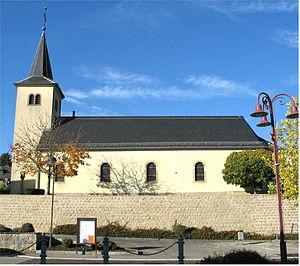
Holzem est une section de la commune luxembourgeoise de Mamer située dans le canton de Capellen.